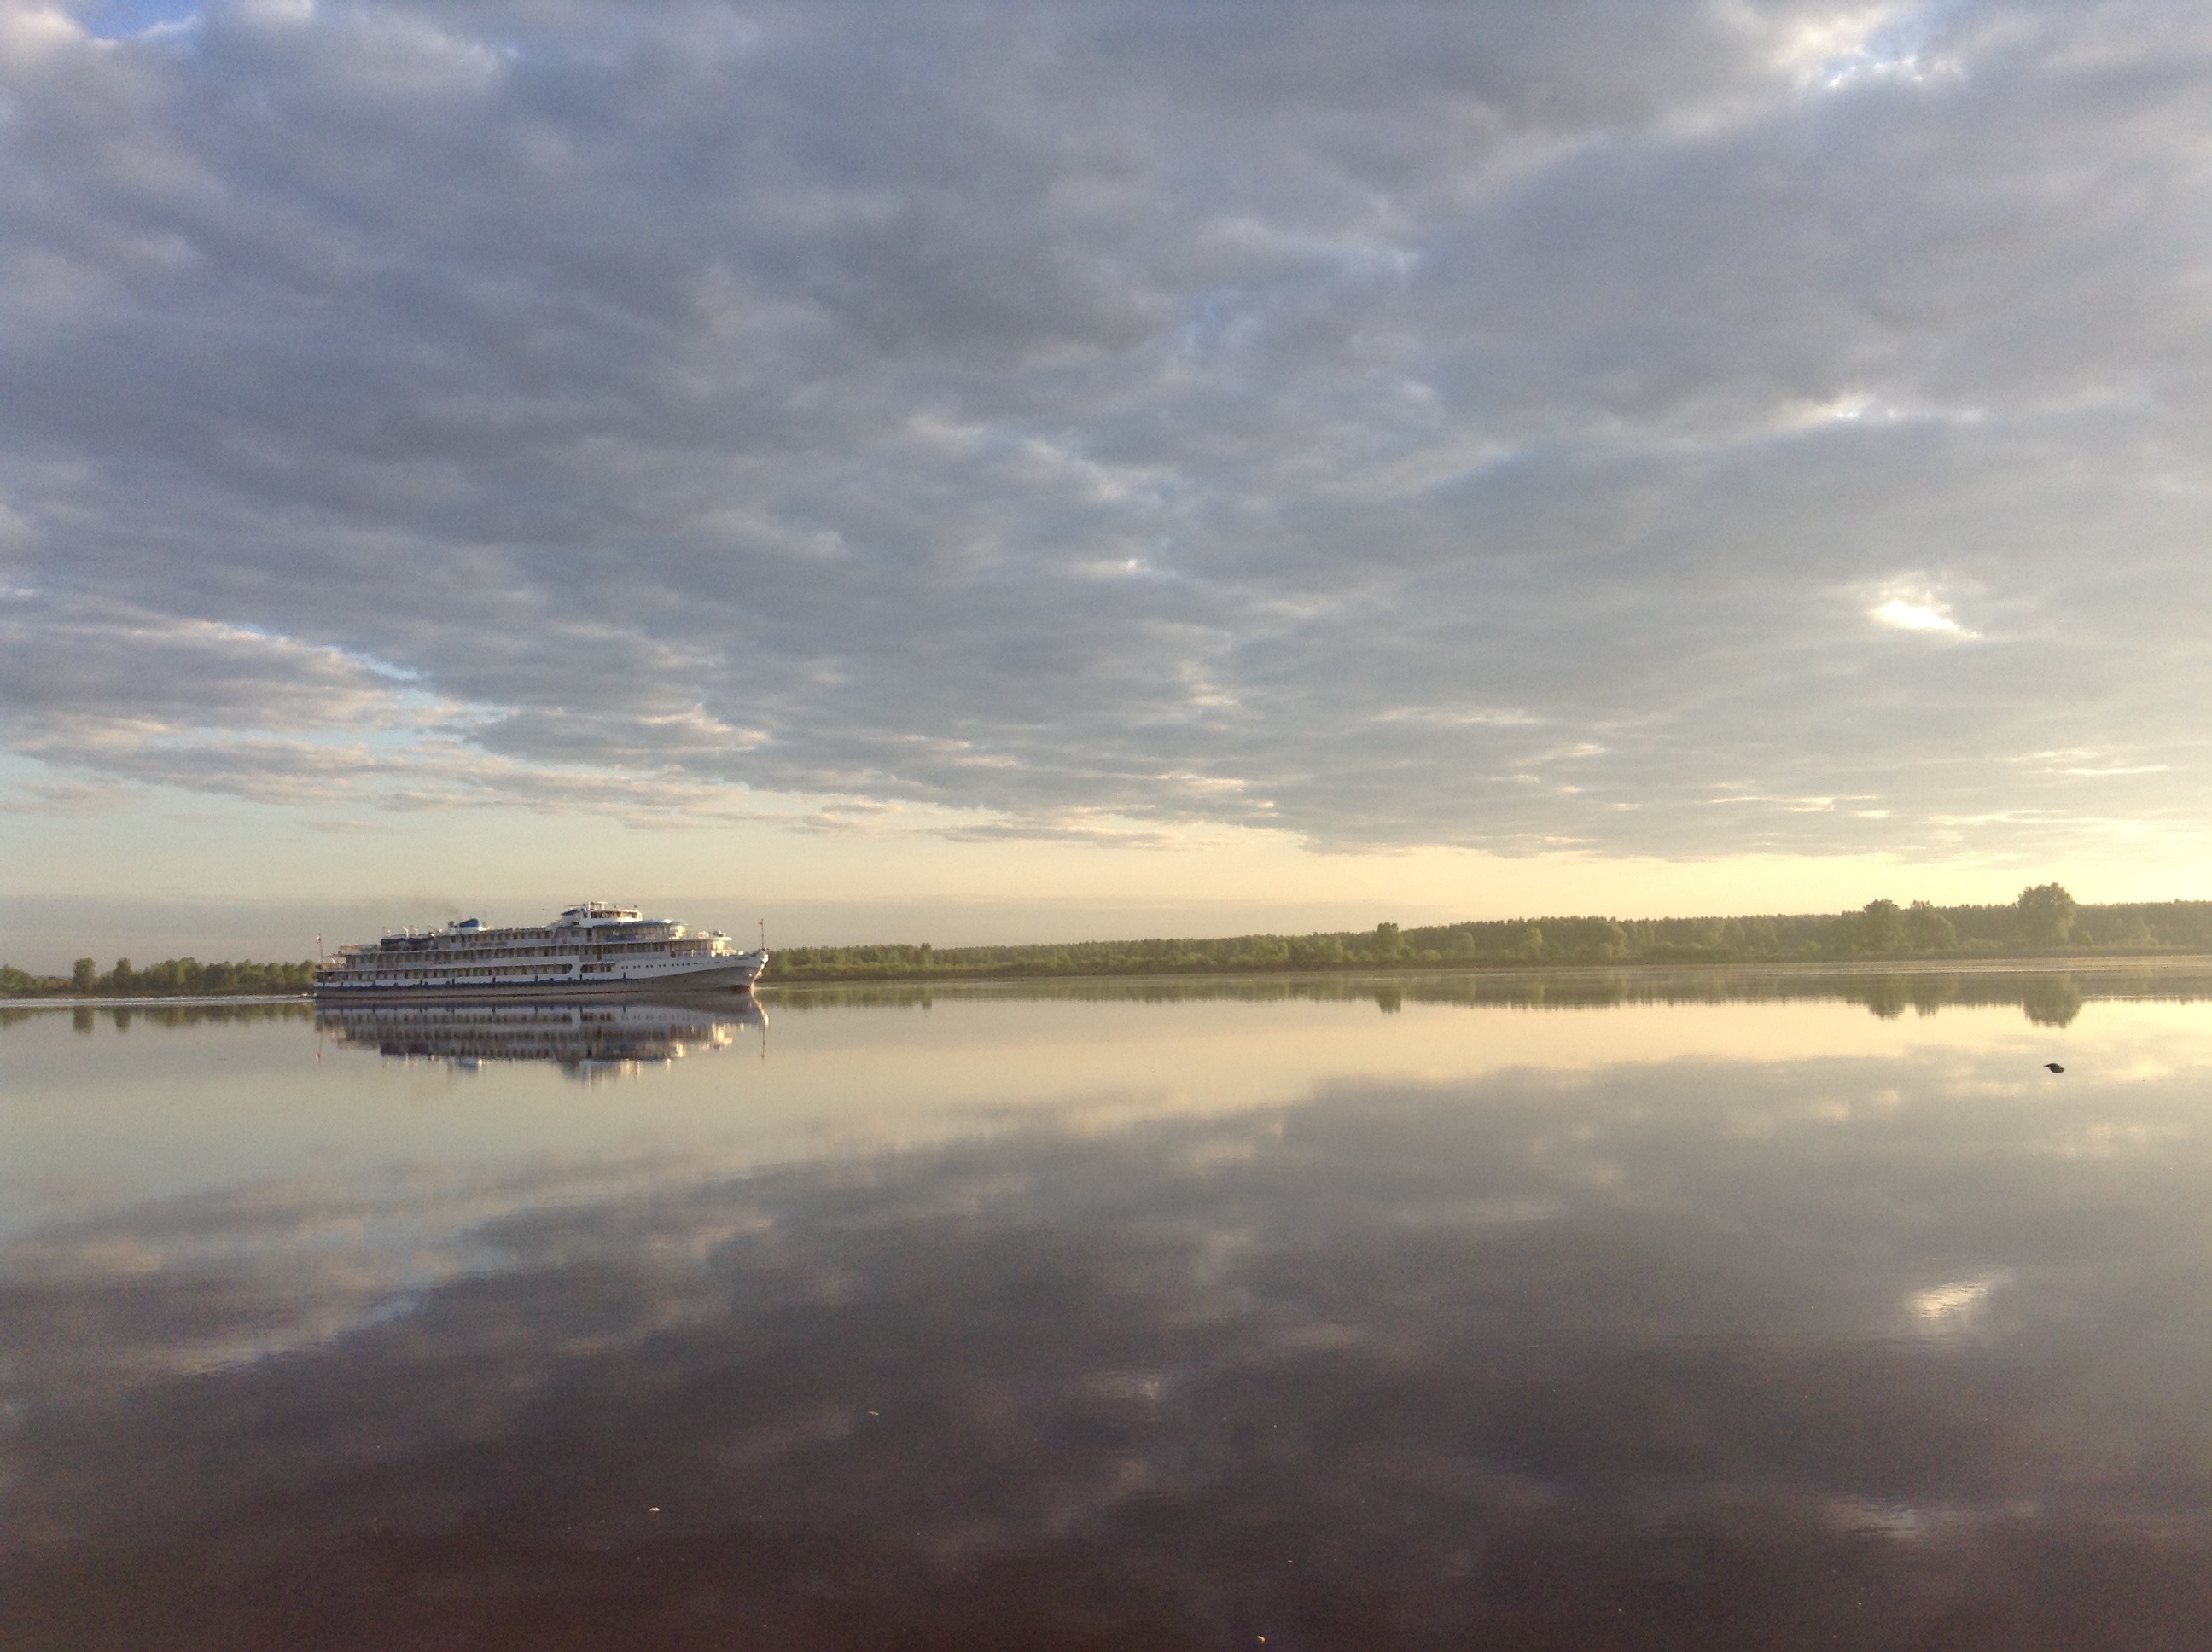
sea, coast, water, horizon, cloud, sky, sunrise, sunset, sunlight, morning, shore, lake, dawn, river, dusk, evening, reflection, vehicle, bay, reservoir, wetland, loch, atmospheric phenomenon